Urban heat island

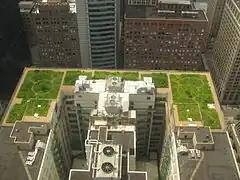
Green roof of Chicago City Hall

Strategies to improve urban resilience by reducing excessive heat in cities include: Planting trees in cities, cool roofs (painted white or with reflective coating) and light-coloured concrete, green infrastructure (including green roofs), passive daytime radiative cooling.